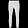
Label: Trouser